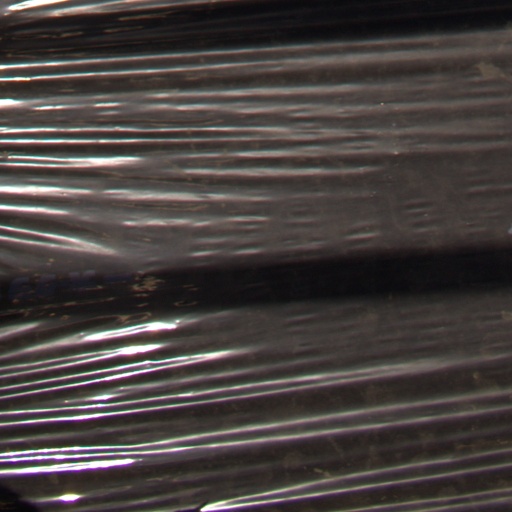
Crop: Jerusalem artichoke